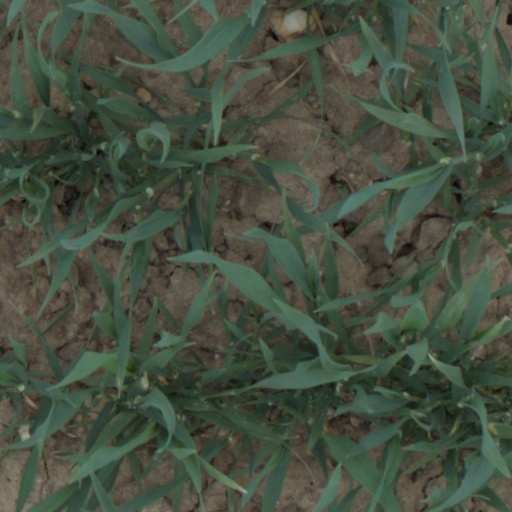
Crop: wheat